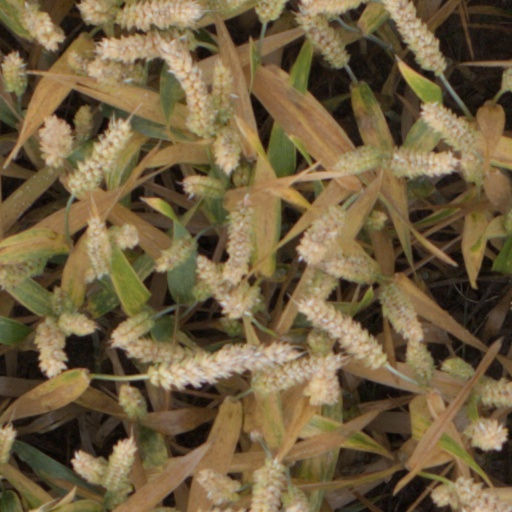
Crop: wheat